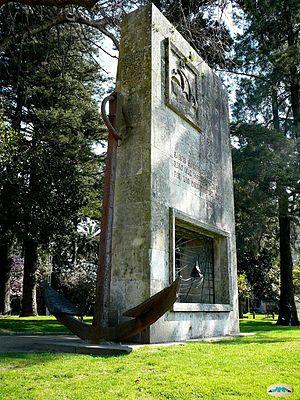
Pontevedra est une ville qui se trouve dans le nord-ouest de l'Espagne et de la Péninsule Ibérique. Capitale de la province de Pontevedra ainsi que capitale de la région touristique des Rías Baixas ou Rías Bajas, la ville est située dans le sud-ouest de la communauté autonome de Galice. Elle est surnommée « la ville où le piéton est roi ».
Le Parc des Palmiers, également appelé tout simplement Las Palmeras, est un parc public situé au coeur de Pontevedra en Espagne. C'est l'espace vert le plus représentatif et le plus emblématique du centre-ville avec l'Alameda de Pontevedra.